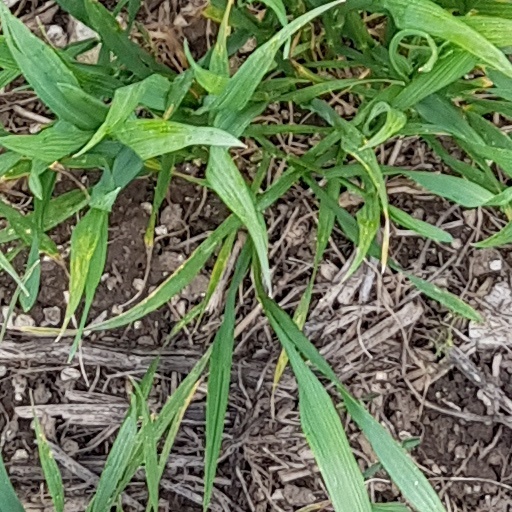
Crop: wheat